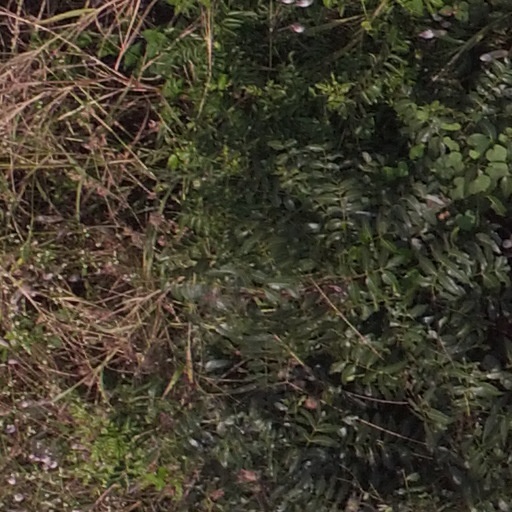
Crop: maize; corn